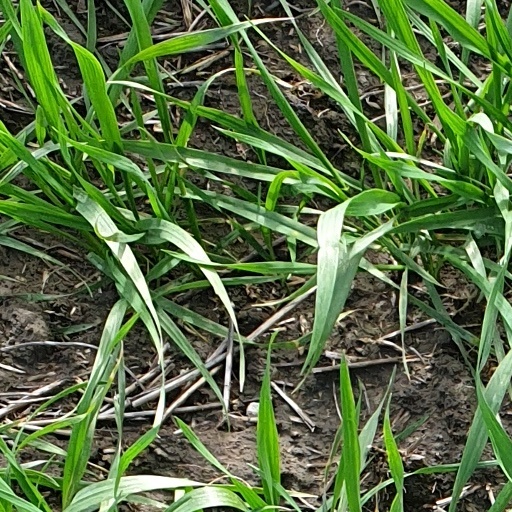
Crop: wheat